Postage stamps and postal history of Latvia

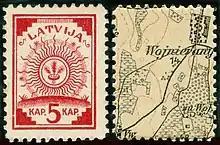
First stamp of independent Latvia, 1918

Latvia proclaimed its independence on 18 November 1918, and issued its first stamps on 18 December. The design was a depiction of the country's Coat of Arms. Unusually, since paper was in short supply, the first printings were on the backs of leftover German military maps; by 1919, paper with ruled lines was in use.